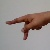
The image shows a hand gesture representing the letter 'P' in Indian Sign Language.